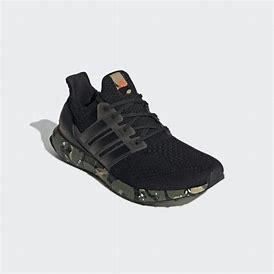
Brand: Adidas
Model: Ultraboost 5 DNA